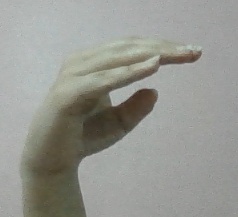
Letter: jeem